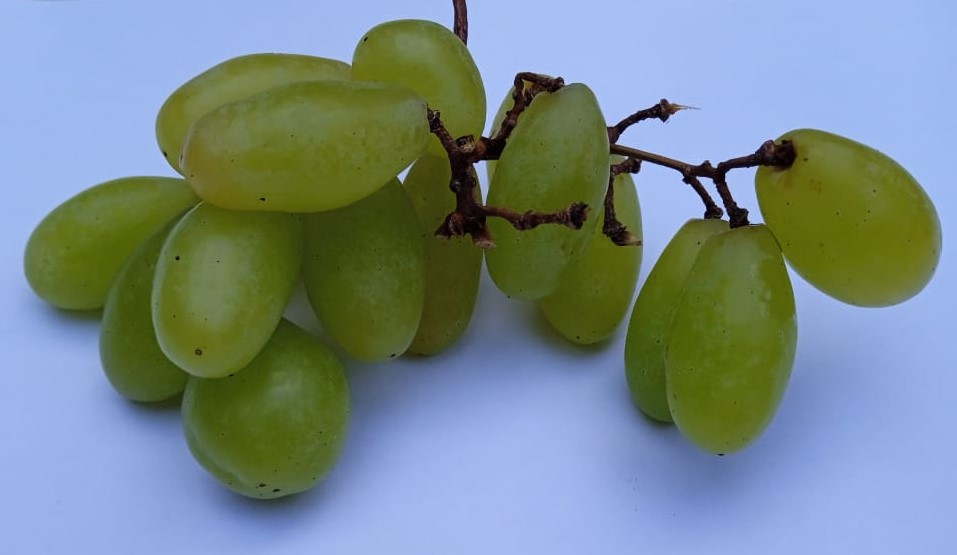
Fruit: grape
Condition: fresh